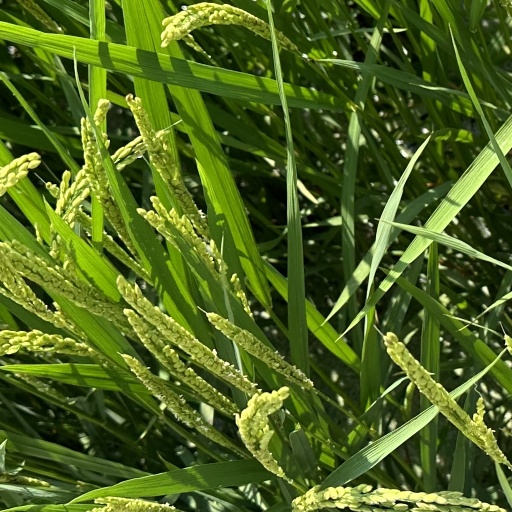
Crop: rice